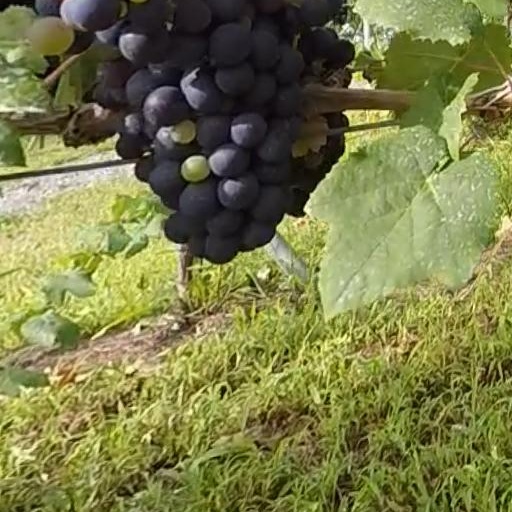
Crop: grape